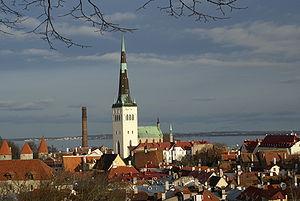
L’Église catholique en Estonie a une histoire ancienne, bien qu'elle ait disparu au moment de la Réforme protestante au XVIᵉ siècle. Elle est dirigée aujourd'hui par l'administrateur apostolique d'origine française Mᵍʳ Philippe Jourdan.